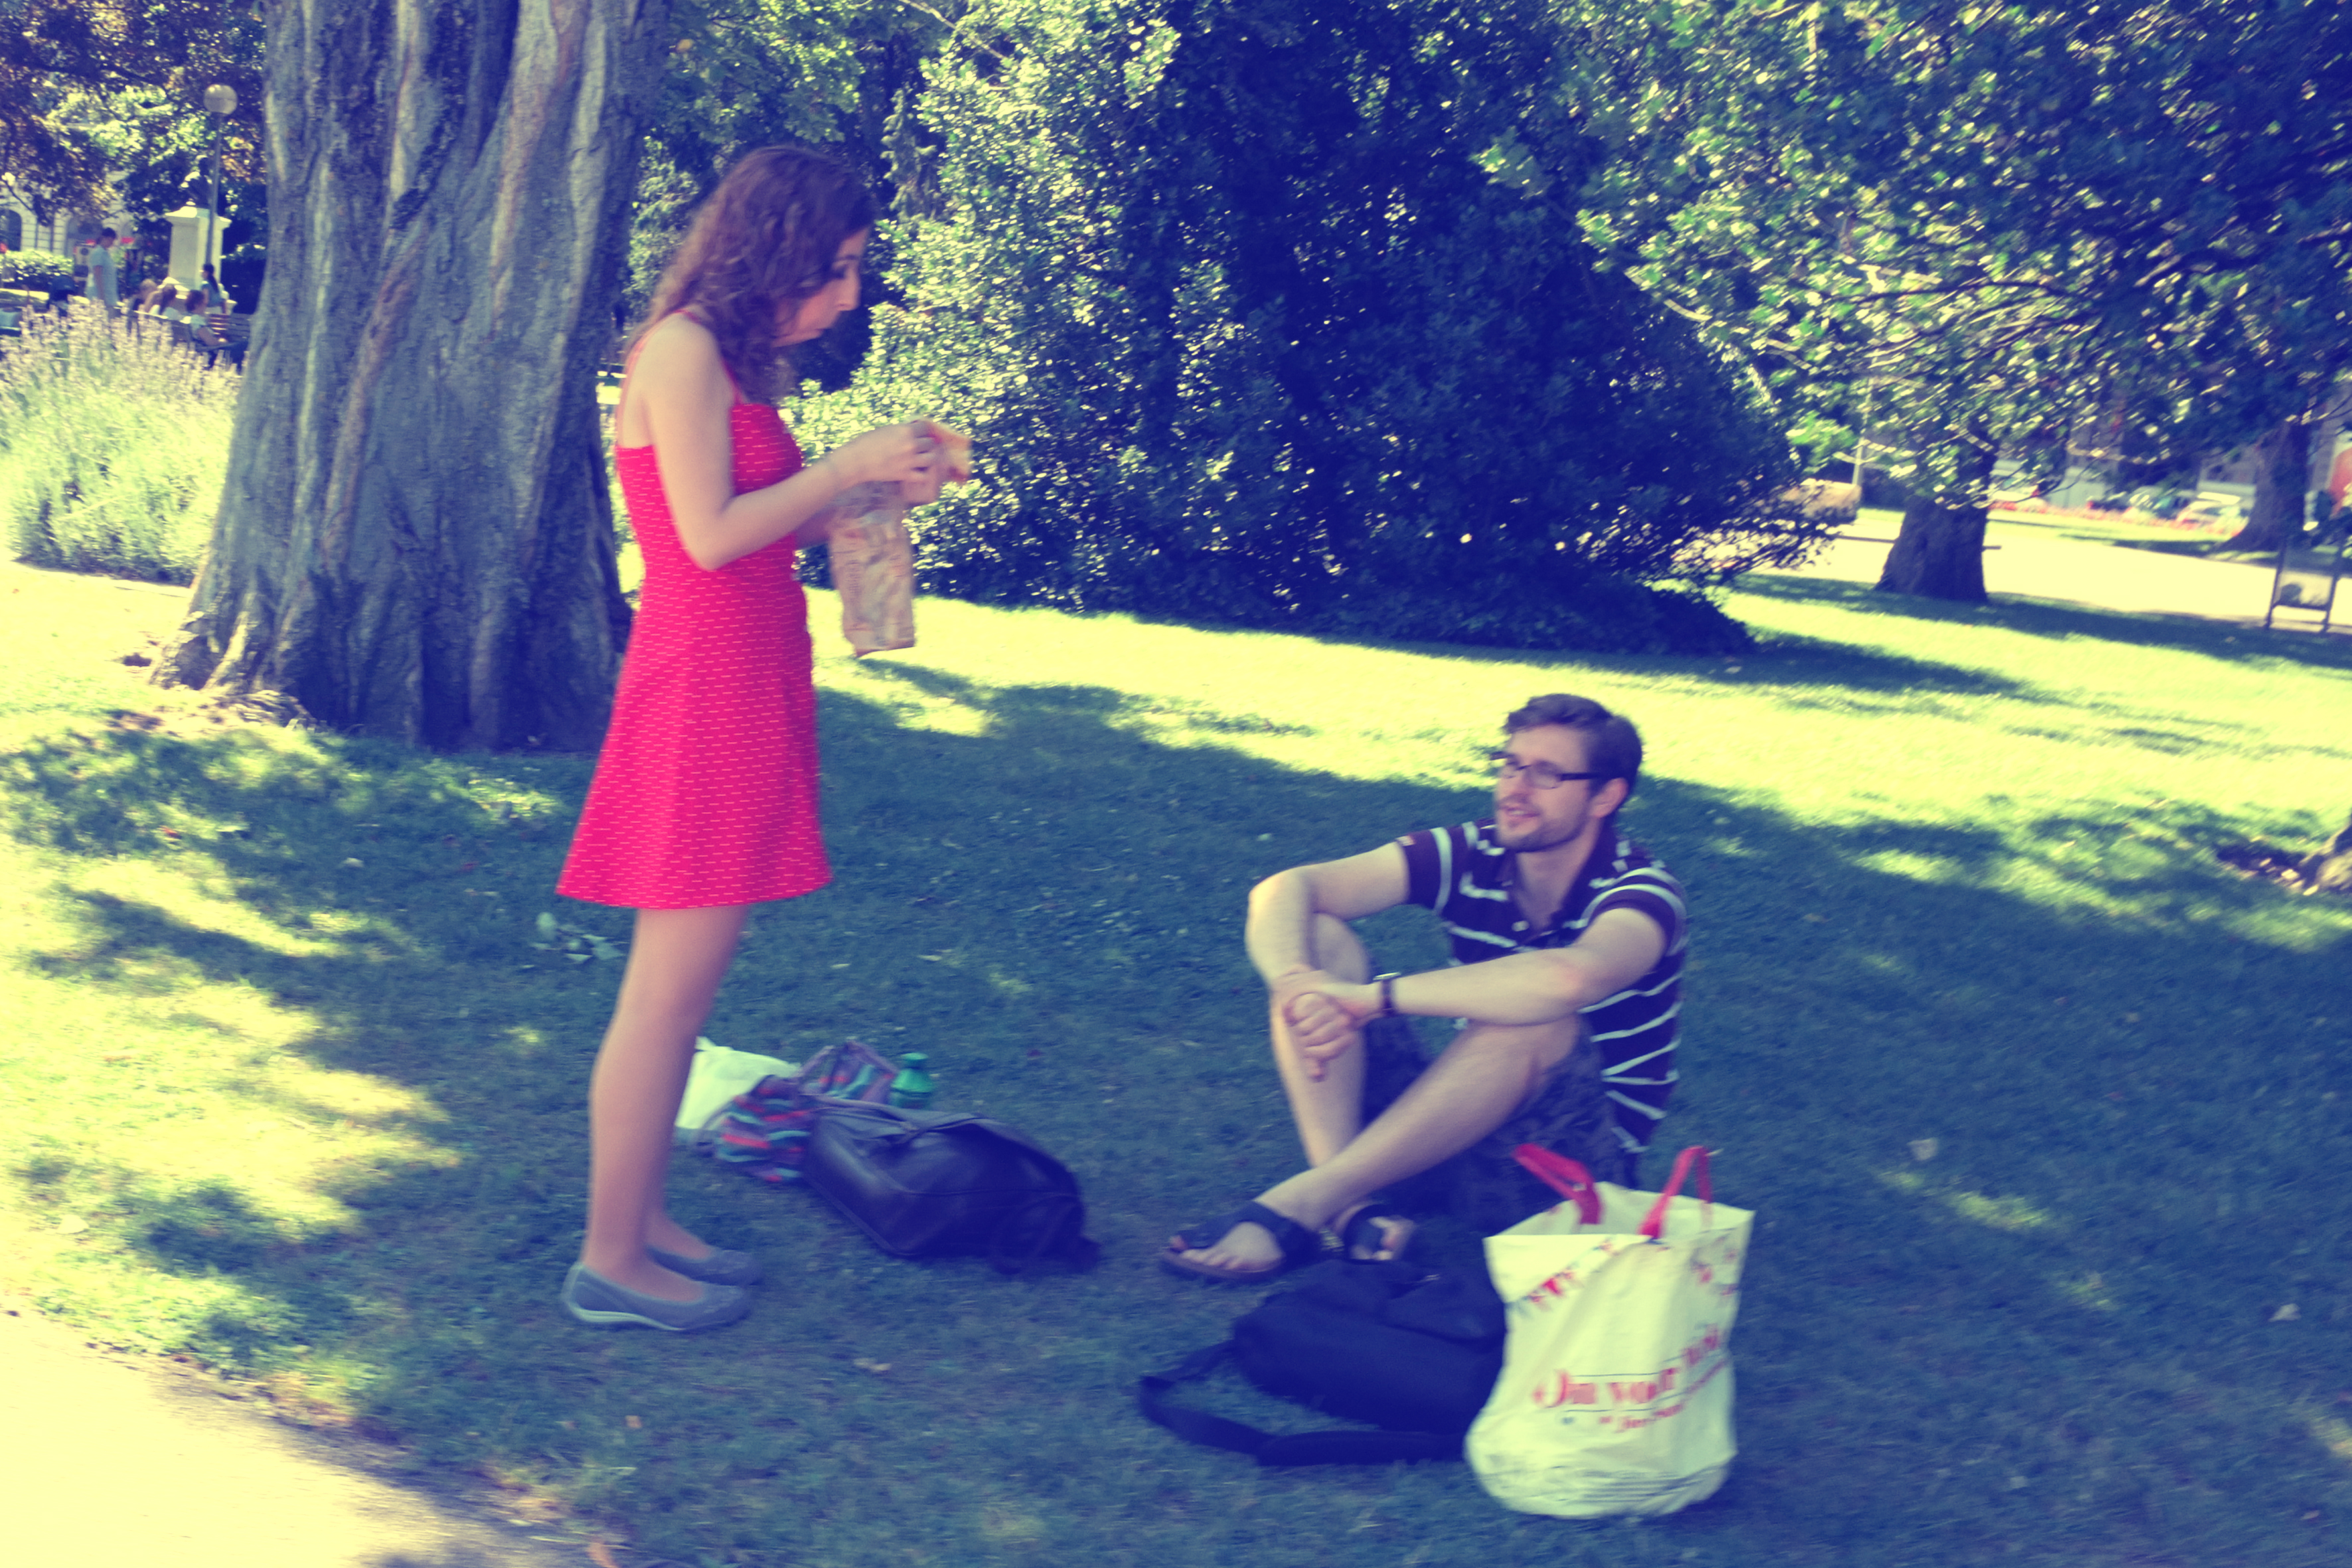
people, street, photography, urban, fujifilm, spring, sitting, romance, season, 2012, dress, x100, photograph, switzerland, fuji, geneve, finepixx100, photo shoot